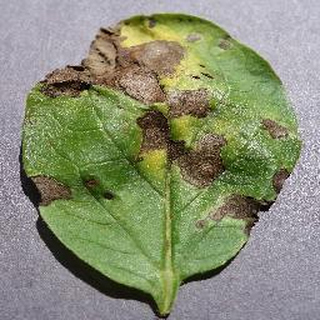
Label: potato_early_blight